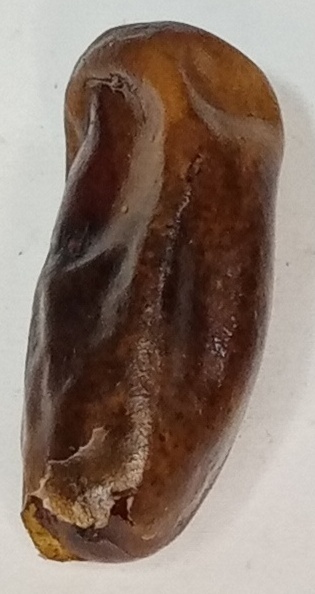
Variety: gajar
Size: small
Grade: grade-3